Ethel Brilliana Tweedie

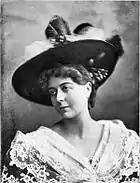
"When First A Widow" - Ethel Tweedie shortly after the death of her husband

On 1 January 1887 she married Alexander Leslie Tweedie a marine insurance broker born in India, and heir to a considerable fortune. They lived happily and well, in modest luxury, and had two sons, Harley Alexander Tweedie (6 May 1888 – 1926) and Leslie Kinloch Tweedie (11 January 1890 – 17 January 1916). Sadly, her husband died suddenly and unexpectedly at their home in Aldburgh, Suffolk nine years later, 25 May 1896, killed by the shock and responsibilities of financial disaster following the catastrophic failure of his marine insurance syndicate (caused by unforeseen British Admiralty court findings in the case of the ship the "Benwell Tower" which ruined both Alexander and his brother George Straton Tweedie, and a third partner Frederick Stumore). A few weeks later her father also died suddenly intestate, leaving her nothing of his estate. She was left essentially destitute, with two young boys to raise. With no capital to draw on and no other means of income she turned to writing, relying on her writing skills and publishing contacts made during earlier, happier times.